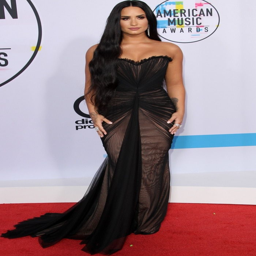
pop rock artist wearing a black gown and sandals at awards